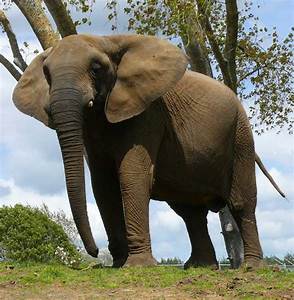
Label: elefante